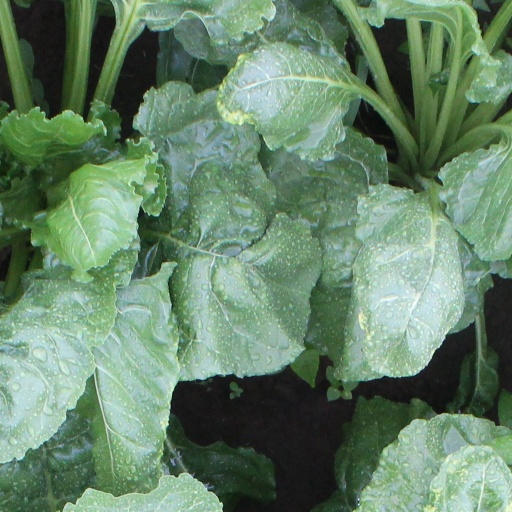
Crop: sugar beet